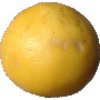
Label: Grapefruit White 1